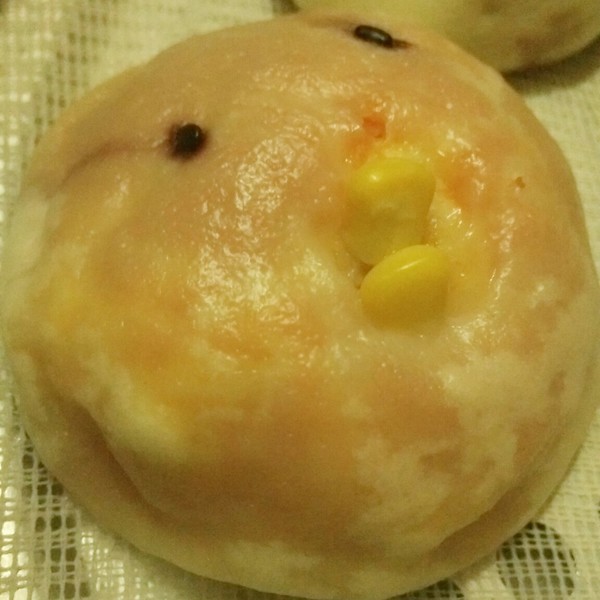
Label: trash